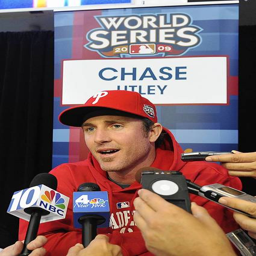
baseball player , here talking to the media during sports league championship event , will play for baseball team .